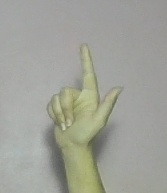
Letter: laam